Cape May–Lewes Ferry

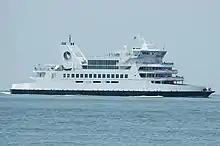
M.V. "Twin Capes" near the Cape May, New Jersey terminal on July 4, 2005. After her retirement in 2013, she was scuttled to form part of an artificial reef on June 15, 2018.

The MV "Twin Capes" was one of the original three vessels of the 1970s fleet, christened in May 1975. She was extensively renovated in a $27 million project between 1994 and 1996 resulting in the original superstructure on and above the second deck removed, the second deck extended forward and aft, and a new superstructure with four new decks, multiple lounges, new pilot house and "shark fin" smokestacks added. The vessel was then marked as a miniature cruise ship, complete with two sets of elevators, a sweeping interior staircase, interior areas on four different decks, an enlarged retail shop, a food court with a brick pizza oven, four different bars, and a buffet restaurant in a two-deck-tall, glass-enclosed atrium. Although the restaurant was shut down in 2000 after U.S. Food and Drug Administration inspectors found numerous violations in the galleys of all five vessels, the ship remained an attraction. Her sister ship is the MV "Delaware". In July 2010, due to decreasing ridership, the DRBA announced that the vessel was for sale. The "Twin Capes" was taken out of service and retired in October 2013. On July 20, 2017, the "Twin Capes" was towed out of the Cape May Terminal to be stripped before a planned sinking as an artificial reef in 2018 in a project led by Captain Tim Mullane. The "Twin Capes" was scuttled on June 15, 2018, in the North Atlantic Ocean off Bethany Beach, Delaware, at to form part of the Del-Jersey-Land Inshore Artificial Reef.